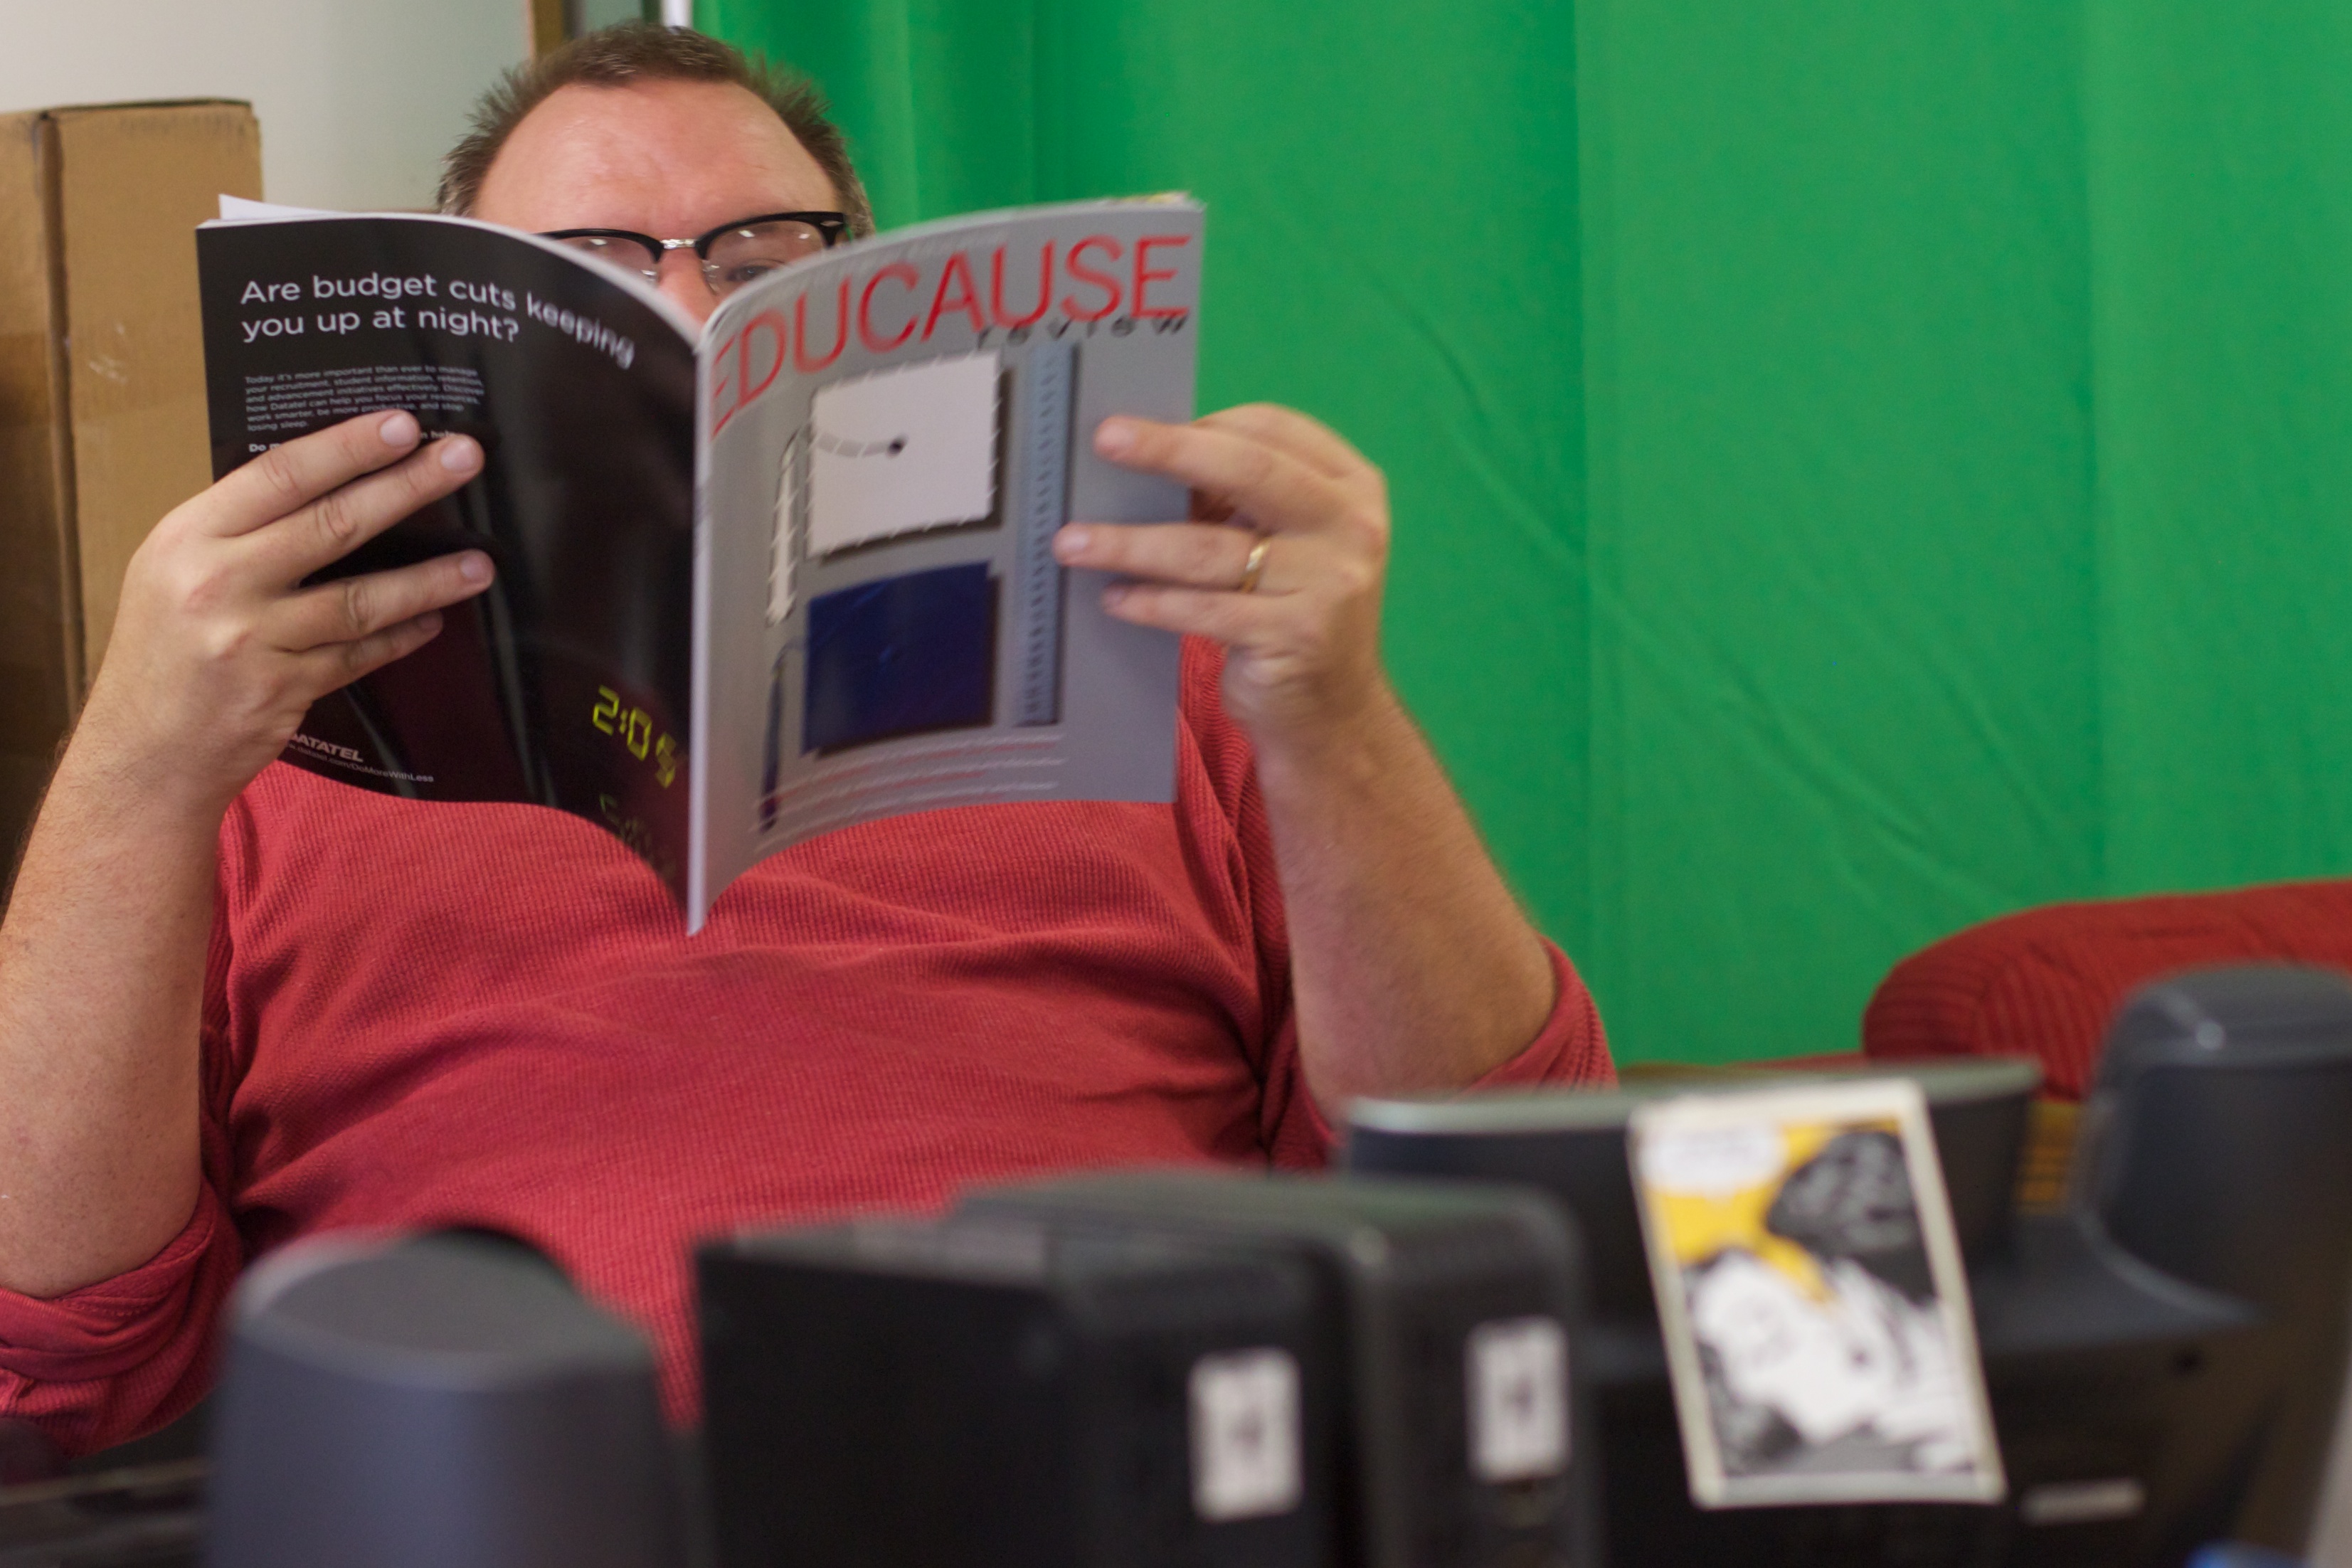
hand, technology, reading, finger, communication, product, odyssey, hurleylounge, electronic device